1996 Canadian Grand Prix

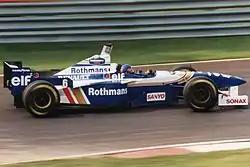
Local driver Jacques Villeneuve finished second in his Williams-Renault, his best result at home in Formula One.

The 1996 Canadian Grand Prix was a Formula One motor race held at the Circuit Gilles Villeneuve, Montreal on 16 June 1996. It was the eighth race of the 1996 Formula One World Championship.